Kayseri

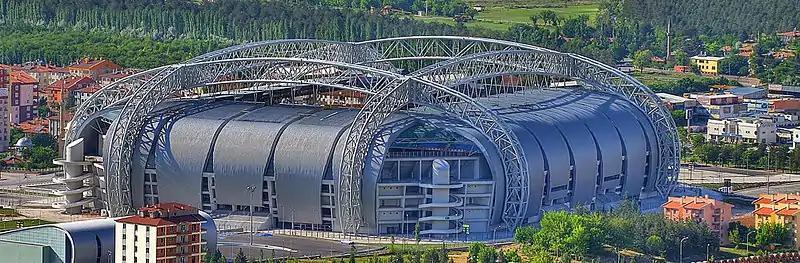

Cumhuriyet Square is a central public space in Kayseri, surrounded by notable buildings. Inside the centre of Kayseri the most unmissable reminder of the past are the huge basalt walls that once enclosed the old city. Dating back to the sixth century and the reign of the Emperor Justinian, they have been repeatedly repaired, by the Seljuks, by the Ottomans and by the Turkish government. In 2019 Kayseri Archaeology Museum moved from an outlying location to a new site inside the walls.